REMUS (vehicle)

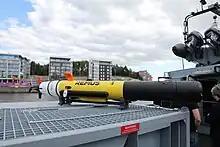
REMUS 100 of the Finnish Navy

The REMUS 100 takes its name from its max operating depth of 100 meters. The US Navy operates a derivative of the REMUS 100, in addition to the standard REMUS 100, designated Mk 18 Mod 1 “Swordfish”. It can travel at speeds of up to and has an endurance of up to 22 hours at its standard cruising speed of .